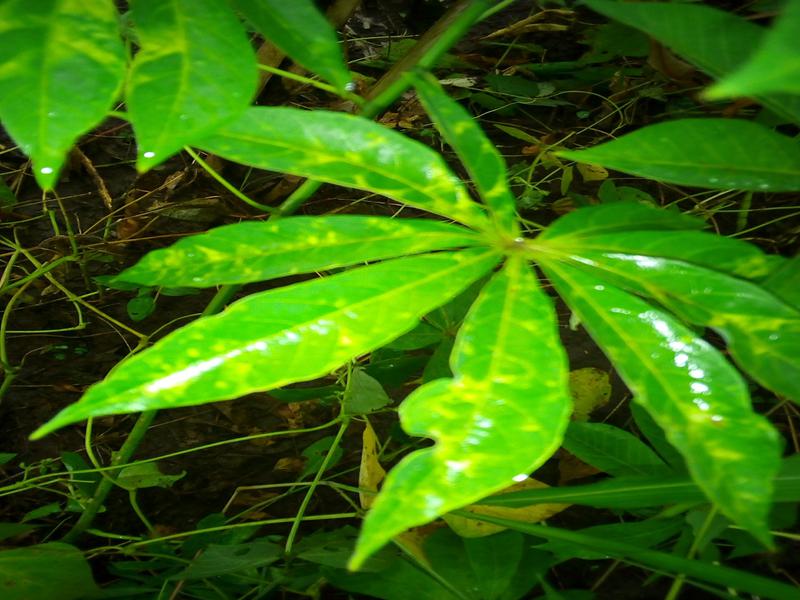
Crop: cassava
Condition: brown_streak_disease